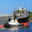
Label: ship